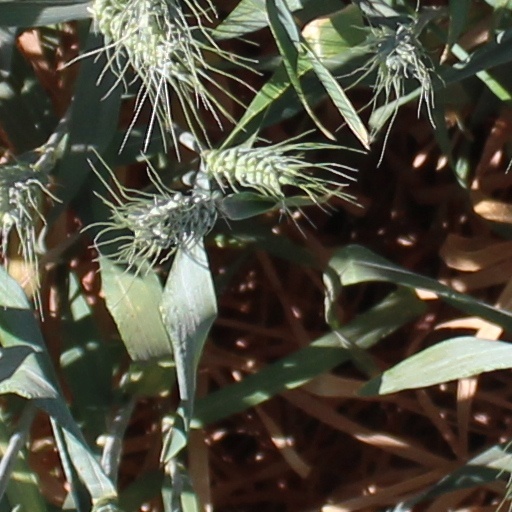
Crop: wheat